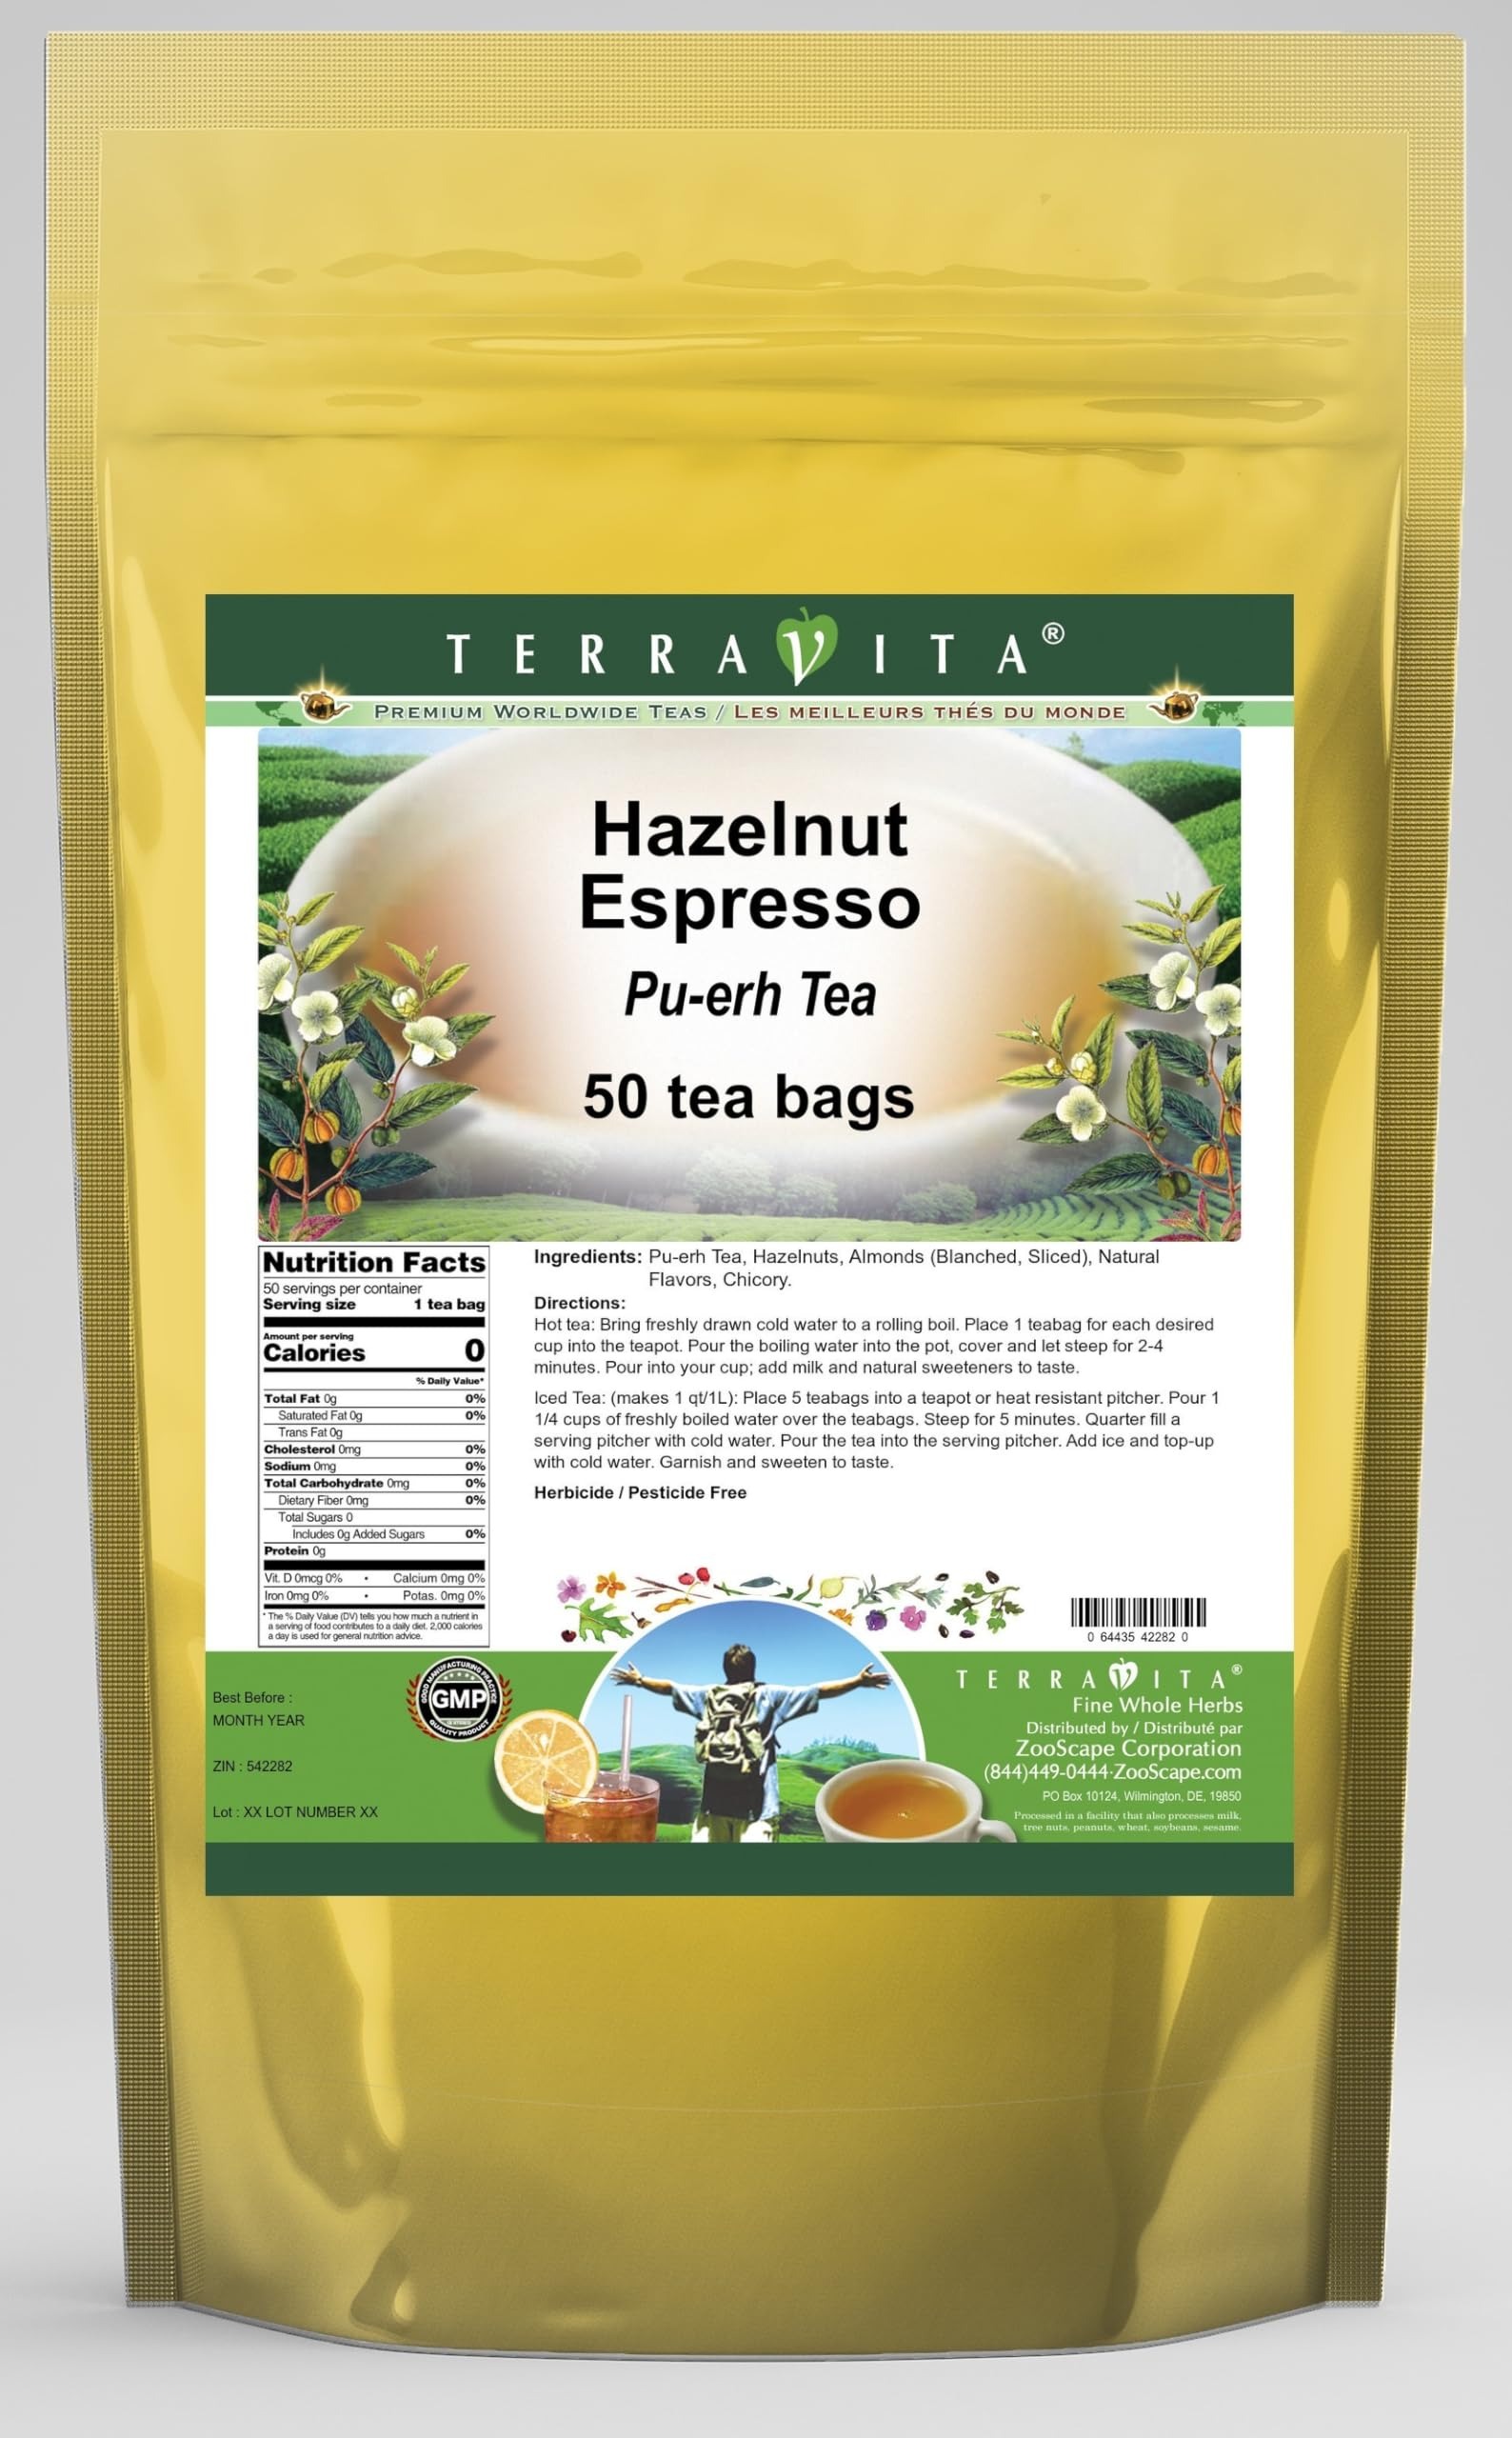
Item Name: Hazelnut Espresso Pu-erh Tea (50 tea bags, ZIN: 542282) - 2 Pack
Bullet Point 1: Our Hazelnut Espresso Pu-erh Tea is a terrific flavored Pu-erh tea with Hazelnuts, Chicory Root (Roasted) and Almonds that you can enjoy again and again! You will really enjoy the special Hazelnut Espresso aroma and taste! - Ingredients: Pu-erh tea, Hazelnuts, Chicory Root (Roasted), Almonds and Natural Hazelnut Espresso Flavor.
Bullet Point 2: No fillers.
Bullet Point 3: Manufacturer: TerraVita
Bullet Point 4: Size: 50 tea bags
Bullet Point 5: Pu-erh Tea Bags - Packed in a convenient upright pouch!
Product Description: Our Hazelnut Espresso Pu-erh Tea is a terrific flavored Pu-erh tea with Hazelnuts, Chicory Root (Roasted) and Almonds that you can enjoy again and again! You will really enjoy the special Hazelnut Espresso aroma and taste! - Ingredients: Pu-erh tea, Hazelnuts, Chicory Root (Roasted), Almonds and Natural Hazelnut Espresso Flavor. - Hot tea brewing method: Bring freshly drawn cold water to a rolling boil. Place 1 teabag for each desired cup into the teapot. Pour the boiling water into the pot, cover and let steep for 2-4 minutes. Pour into your cup; add milk and natural sweeteners to taste. - Iced tea brewing method: (to make 1 liter/quart): Place 5 teabags into a teapot or heat resistant pitcher. Pour 1 1/4 cups of freshly boiled water over the teabags. Steep for 5 minutes. Quarter fill a serving pitcher with cold water. Pour the tea into the serving pitcher. Add ice and top-up with cold water. Garnish and sweeten to taste. - TerraVita is an exclusive line of premium-quality, natural source products that use only the finest, purest and most potent ingredients found around the world. TerraVita is hallmarked by the highest possible standards of purity, potency, stability and freshness. All of our products are prepared with the highest elements of quality control, from raw materials through the entire manufacturing process, up to and including the moment that the bottles or bags are sealed for freshness and shipped out to you. Our highest possible standards are certified by independent laboratories and backed by our personal guarantee. - TerraVita exists to meet and ensure your family's health and wellness without the harmful effects of chemicals and health products. We strive to make all of our products affordable and reliable and are constantly searching the market to mai
Value: 100.0
Unit: Count

Price: 39.71